Emilio López Zamora dam

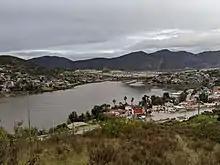
Reservoir (2019)

The dam has a reservoir capacity of about 3.75 million cubic meters. However, the useful capacity is estimated to be about 2.61 million cubic meters, since the bottom has filled with mud and debris. The area of the reservoir is 54 hectares. The dam is a concrete gravity dam with a length of 200 meters and a maximum height of 34 meters. The width of the crest is 8.5 meters. It has a drop spillway with a maximum drain rate of 30 meters cubic per second.